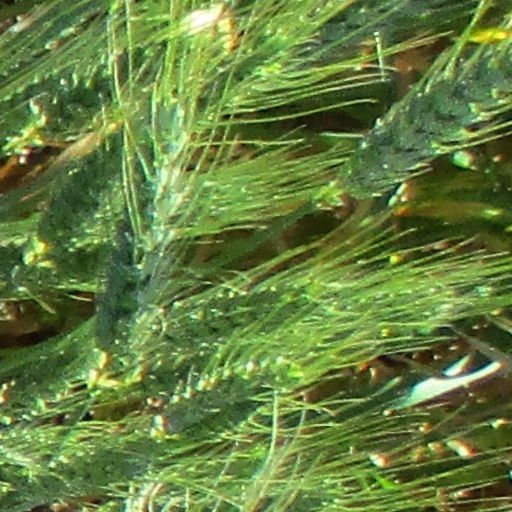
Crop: wheat